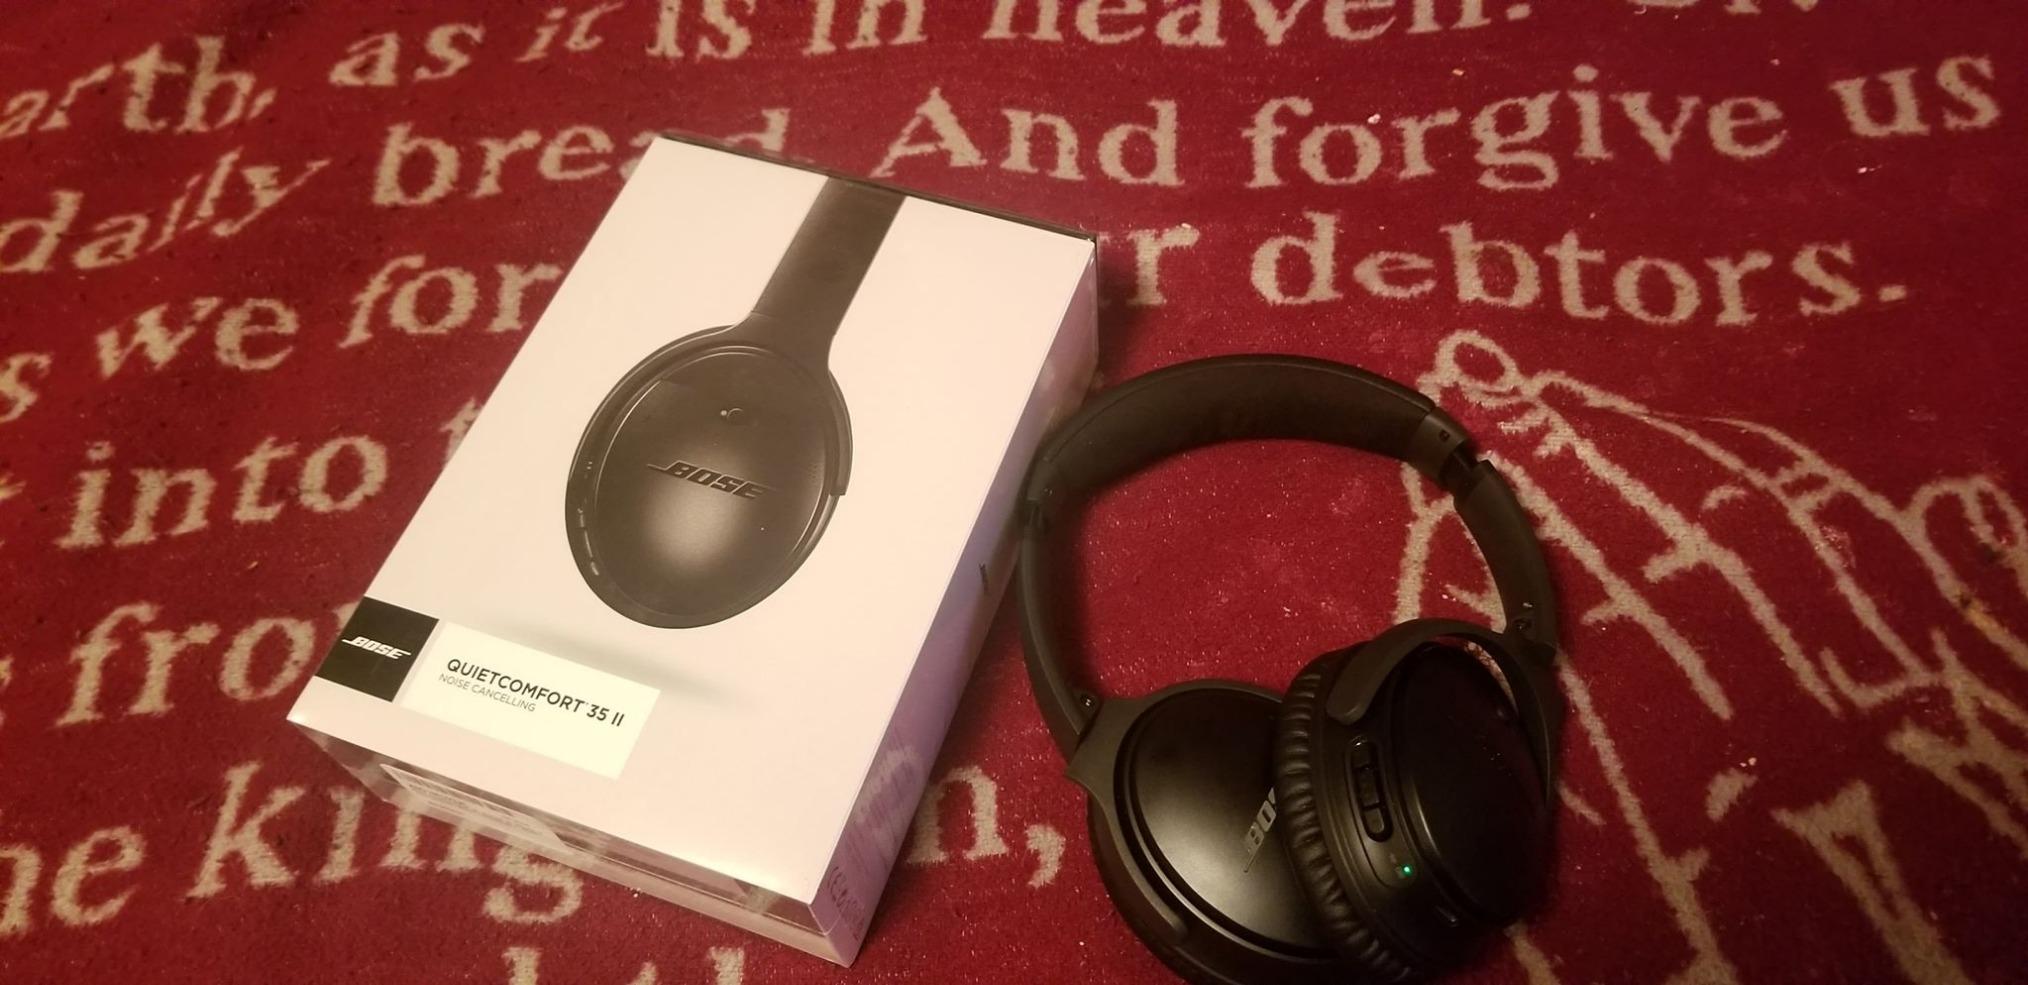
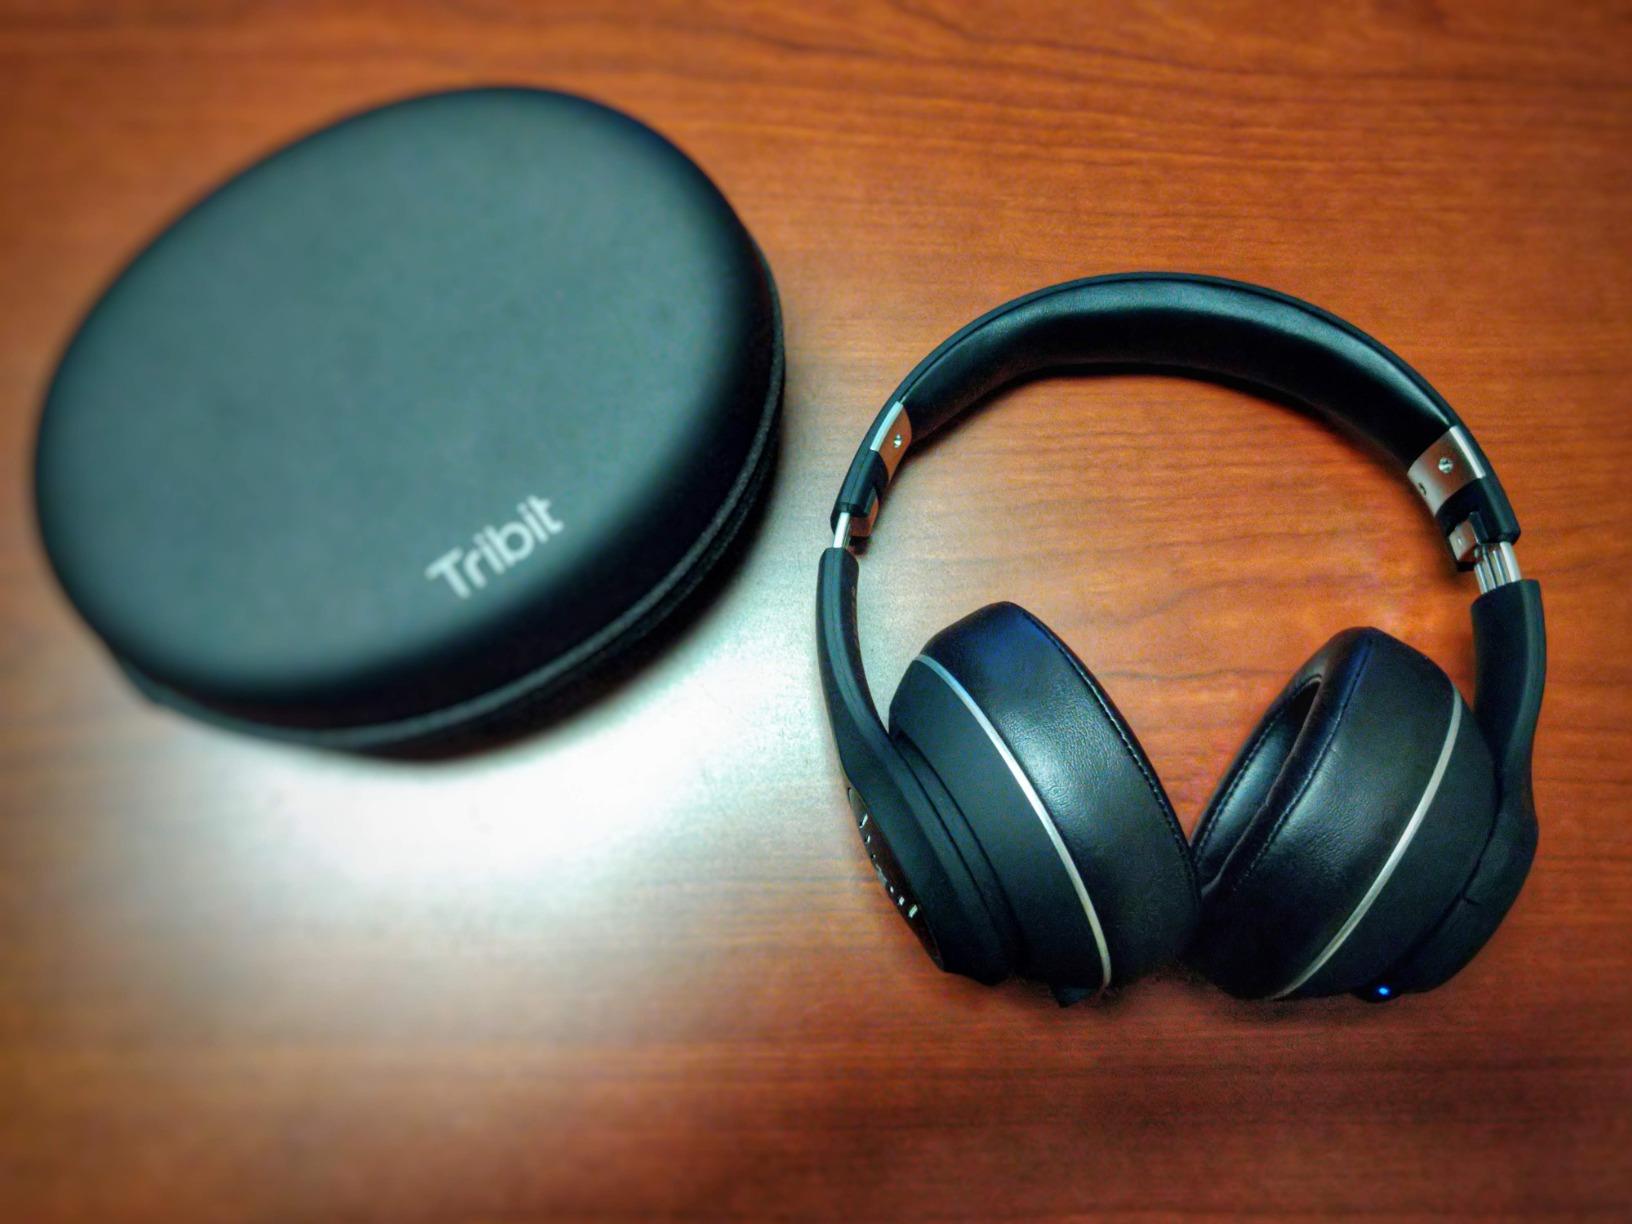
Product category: headphones
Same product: no